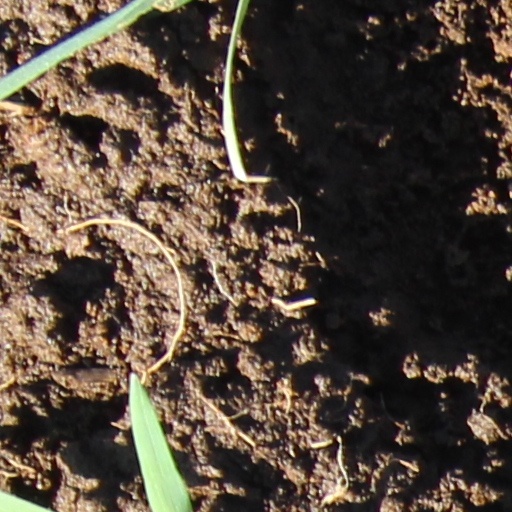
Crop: wheat